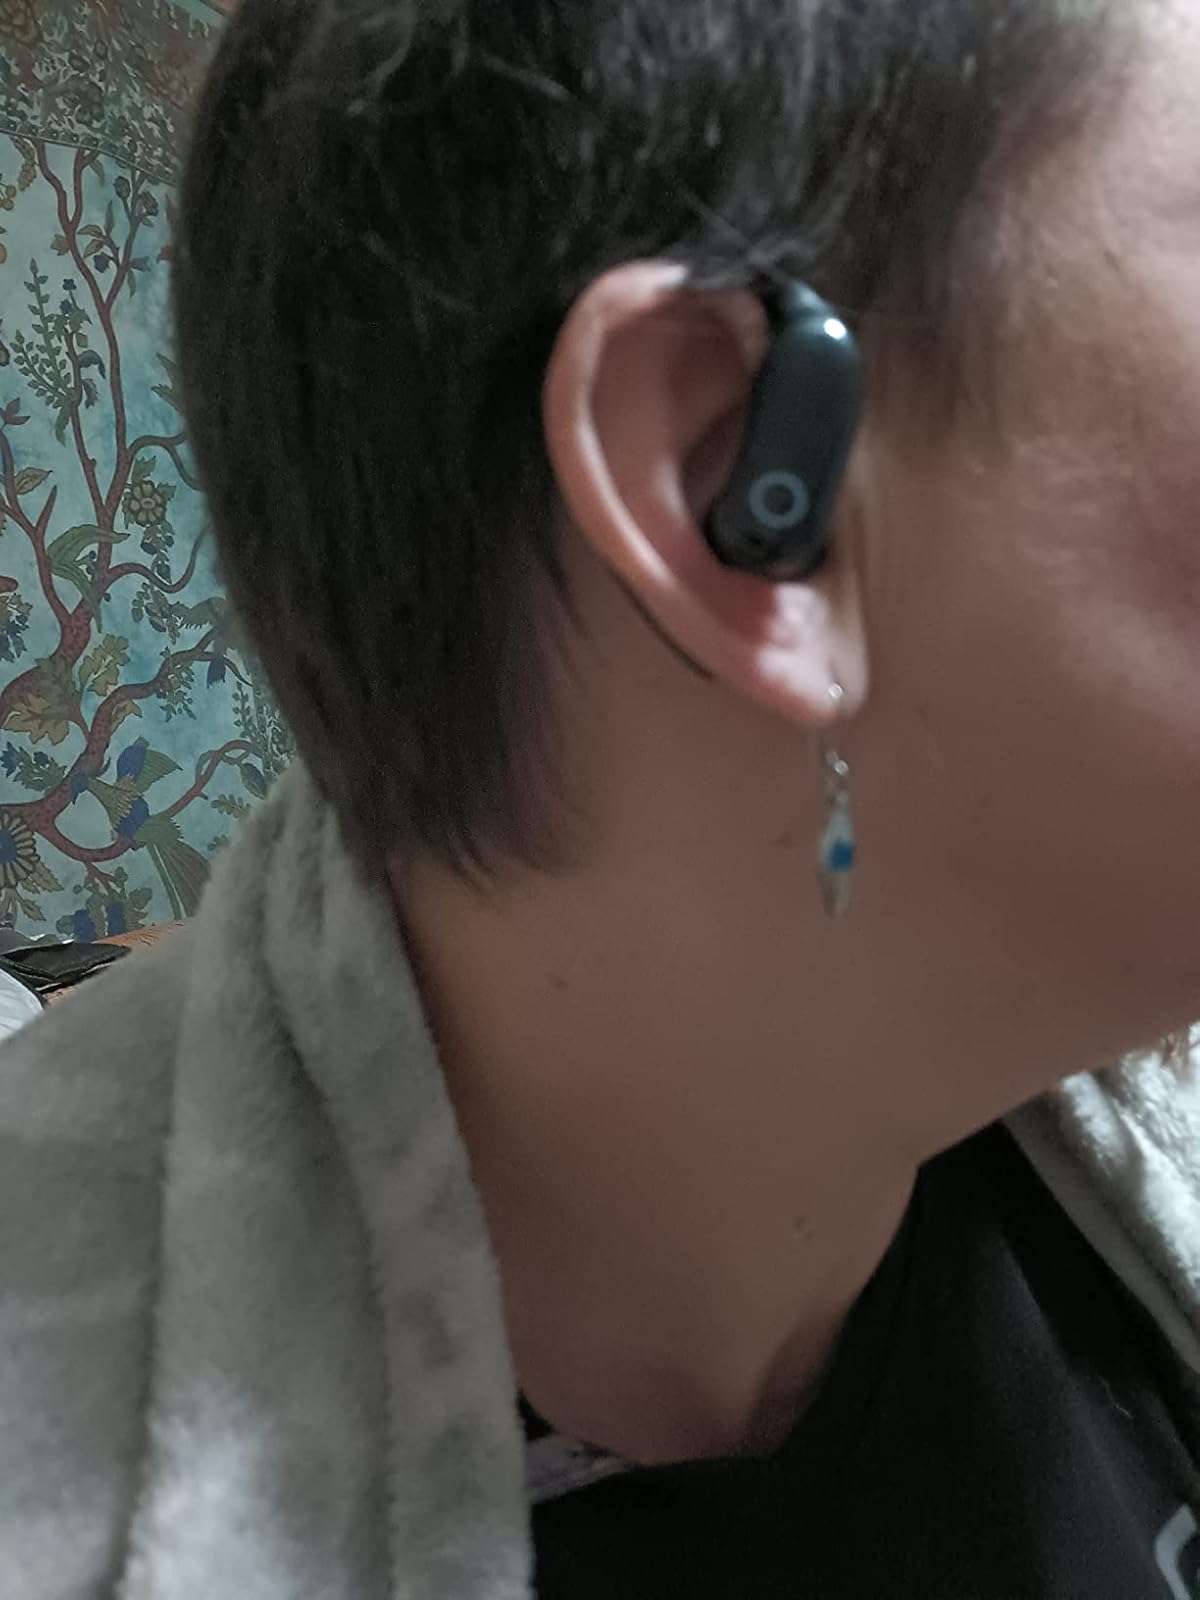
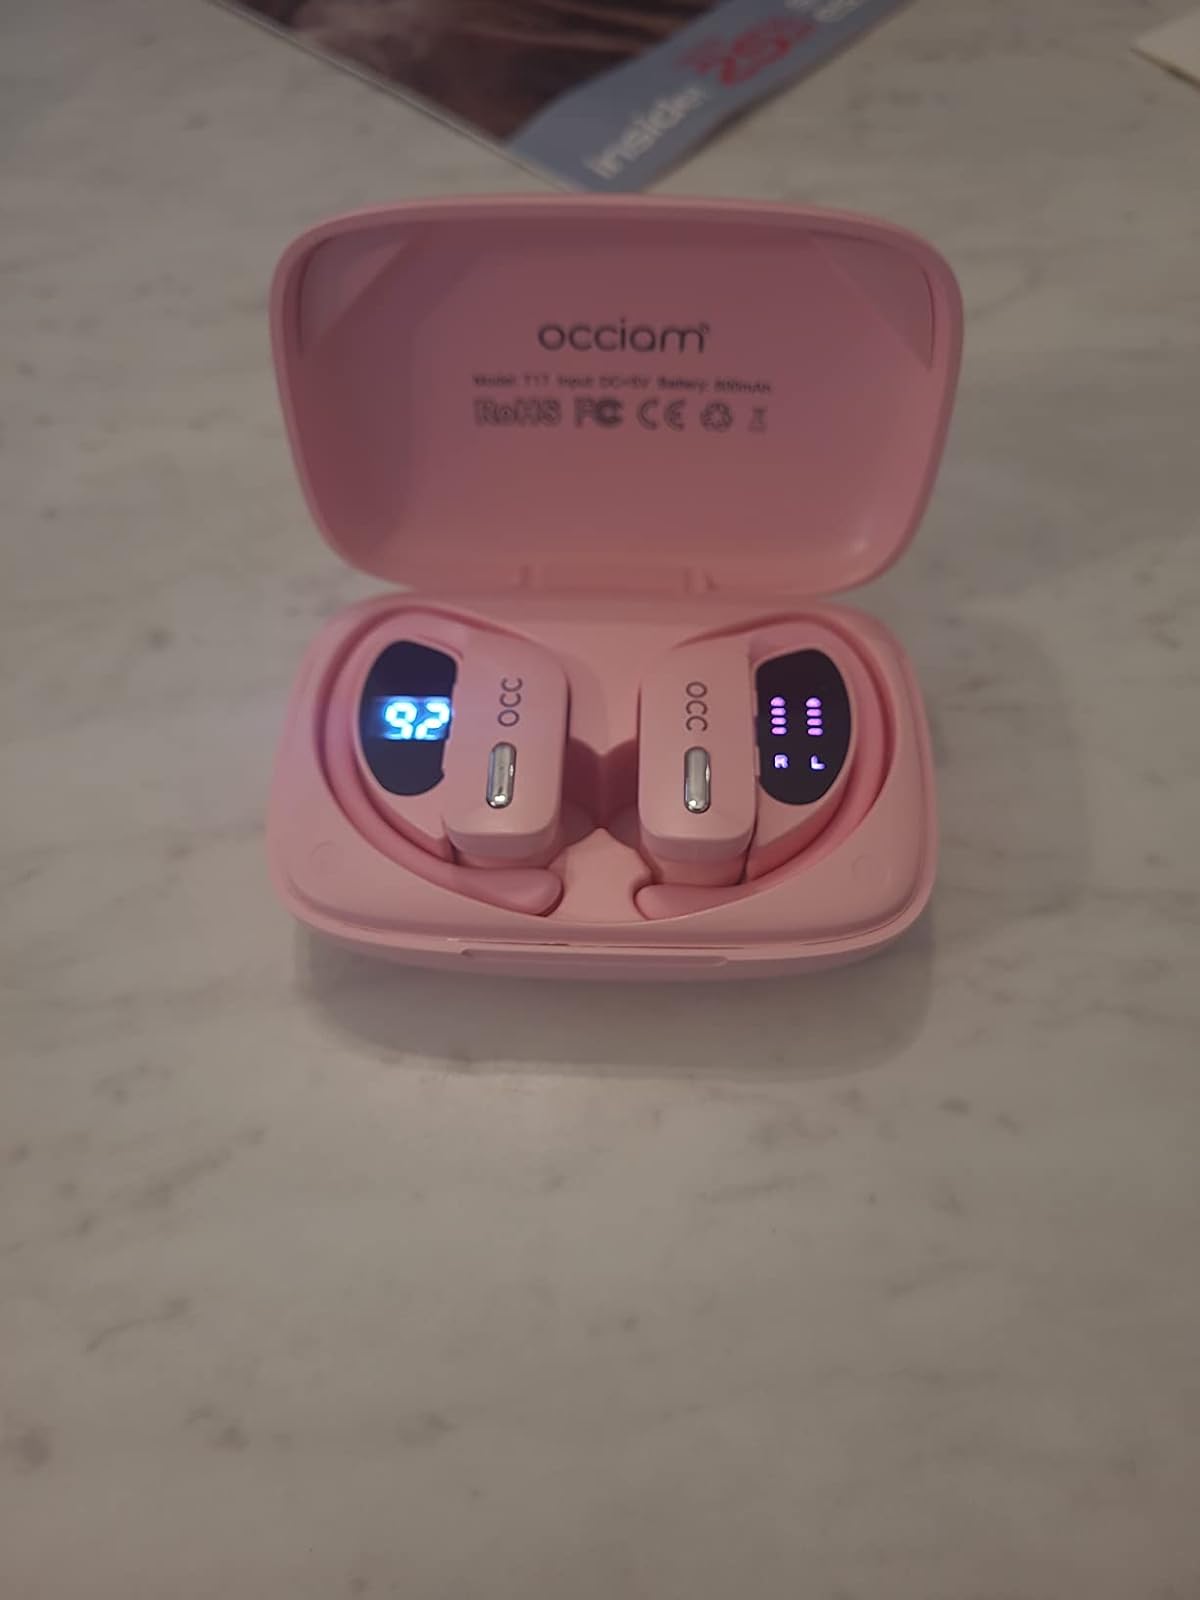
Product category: earbuds
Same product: no